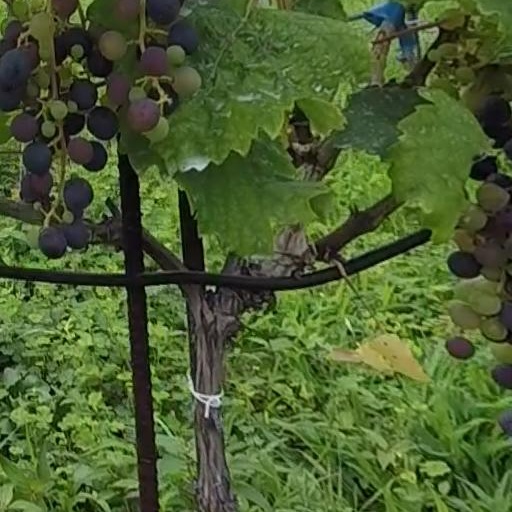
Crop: grape